Strela (beer)

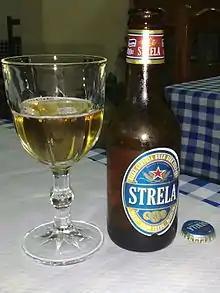
Strela in a restaurant in the island of Boa Vista

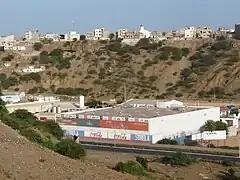
CERIS factory in east Praia, where the beer Strela is manufactured

Strela is a beer that is produced by the company CERIS, based in the eastern part of Praia, Cape Verde. The name "Strela" is Cape Verdean Creole for "star". Production of the beer was started in November 2006, replacing the production of "Coral", a brand of CERIS's former owner Madeira Brewery. Cavibel distributes the beer. CERIS and Cavibel are owned by Equatorial Coca-Cola Bottling Company. Strela beer is exported to Gambia, Guinea and Portugal.